Apodolirion

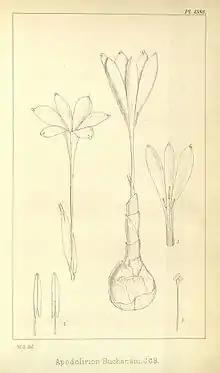
Illustration of "Apodolirion buchanii"

The fragrant, ephemeral, tubular, delicate, solitary, sessile flower has a perianth of six tepals. The androecium consists of 6 stamens. The gynoecium consists of 3 carpels. The stigma is tri-lobed. The long, cylindrical, fragrant fruit bears many small, hard seeds.